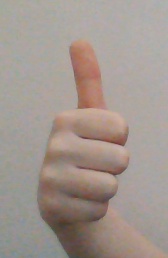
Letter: aleff